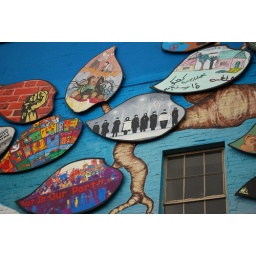
this gorgeous tree mural is on the side of a building on State Ave and Capitol Way in downtown Olympia.